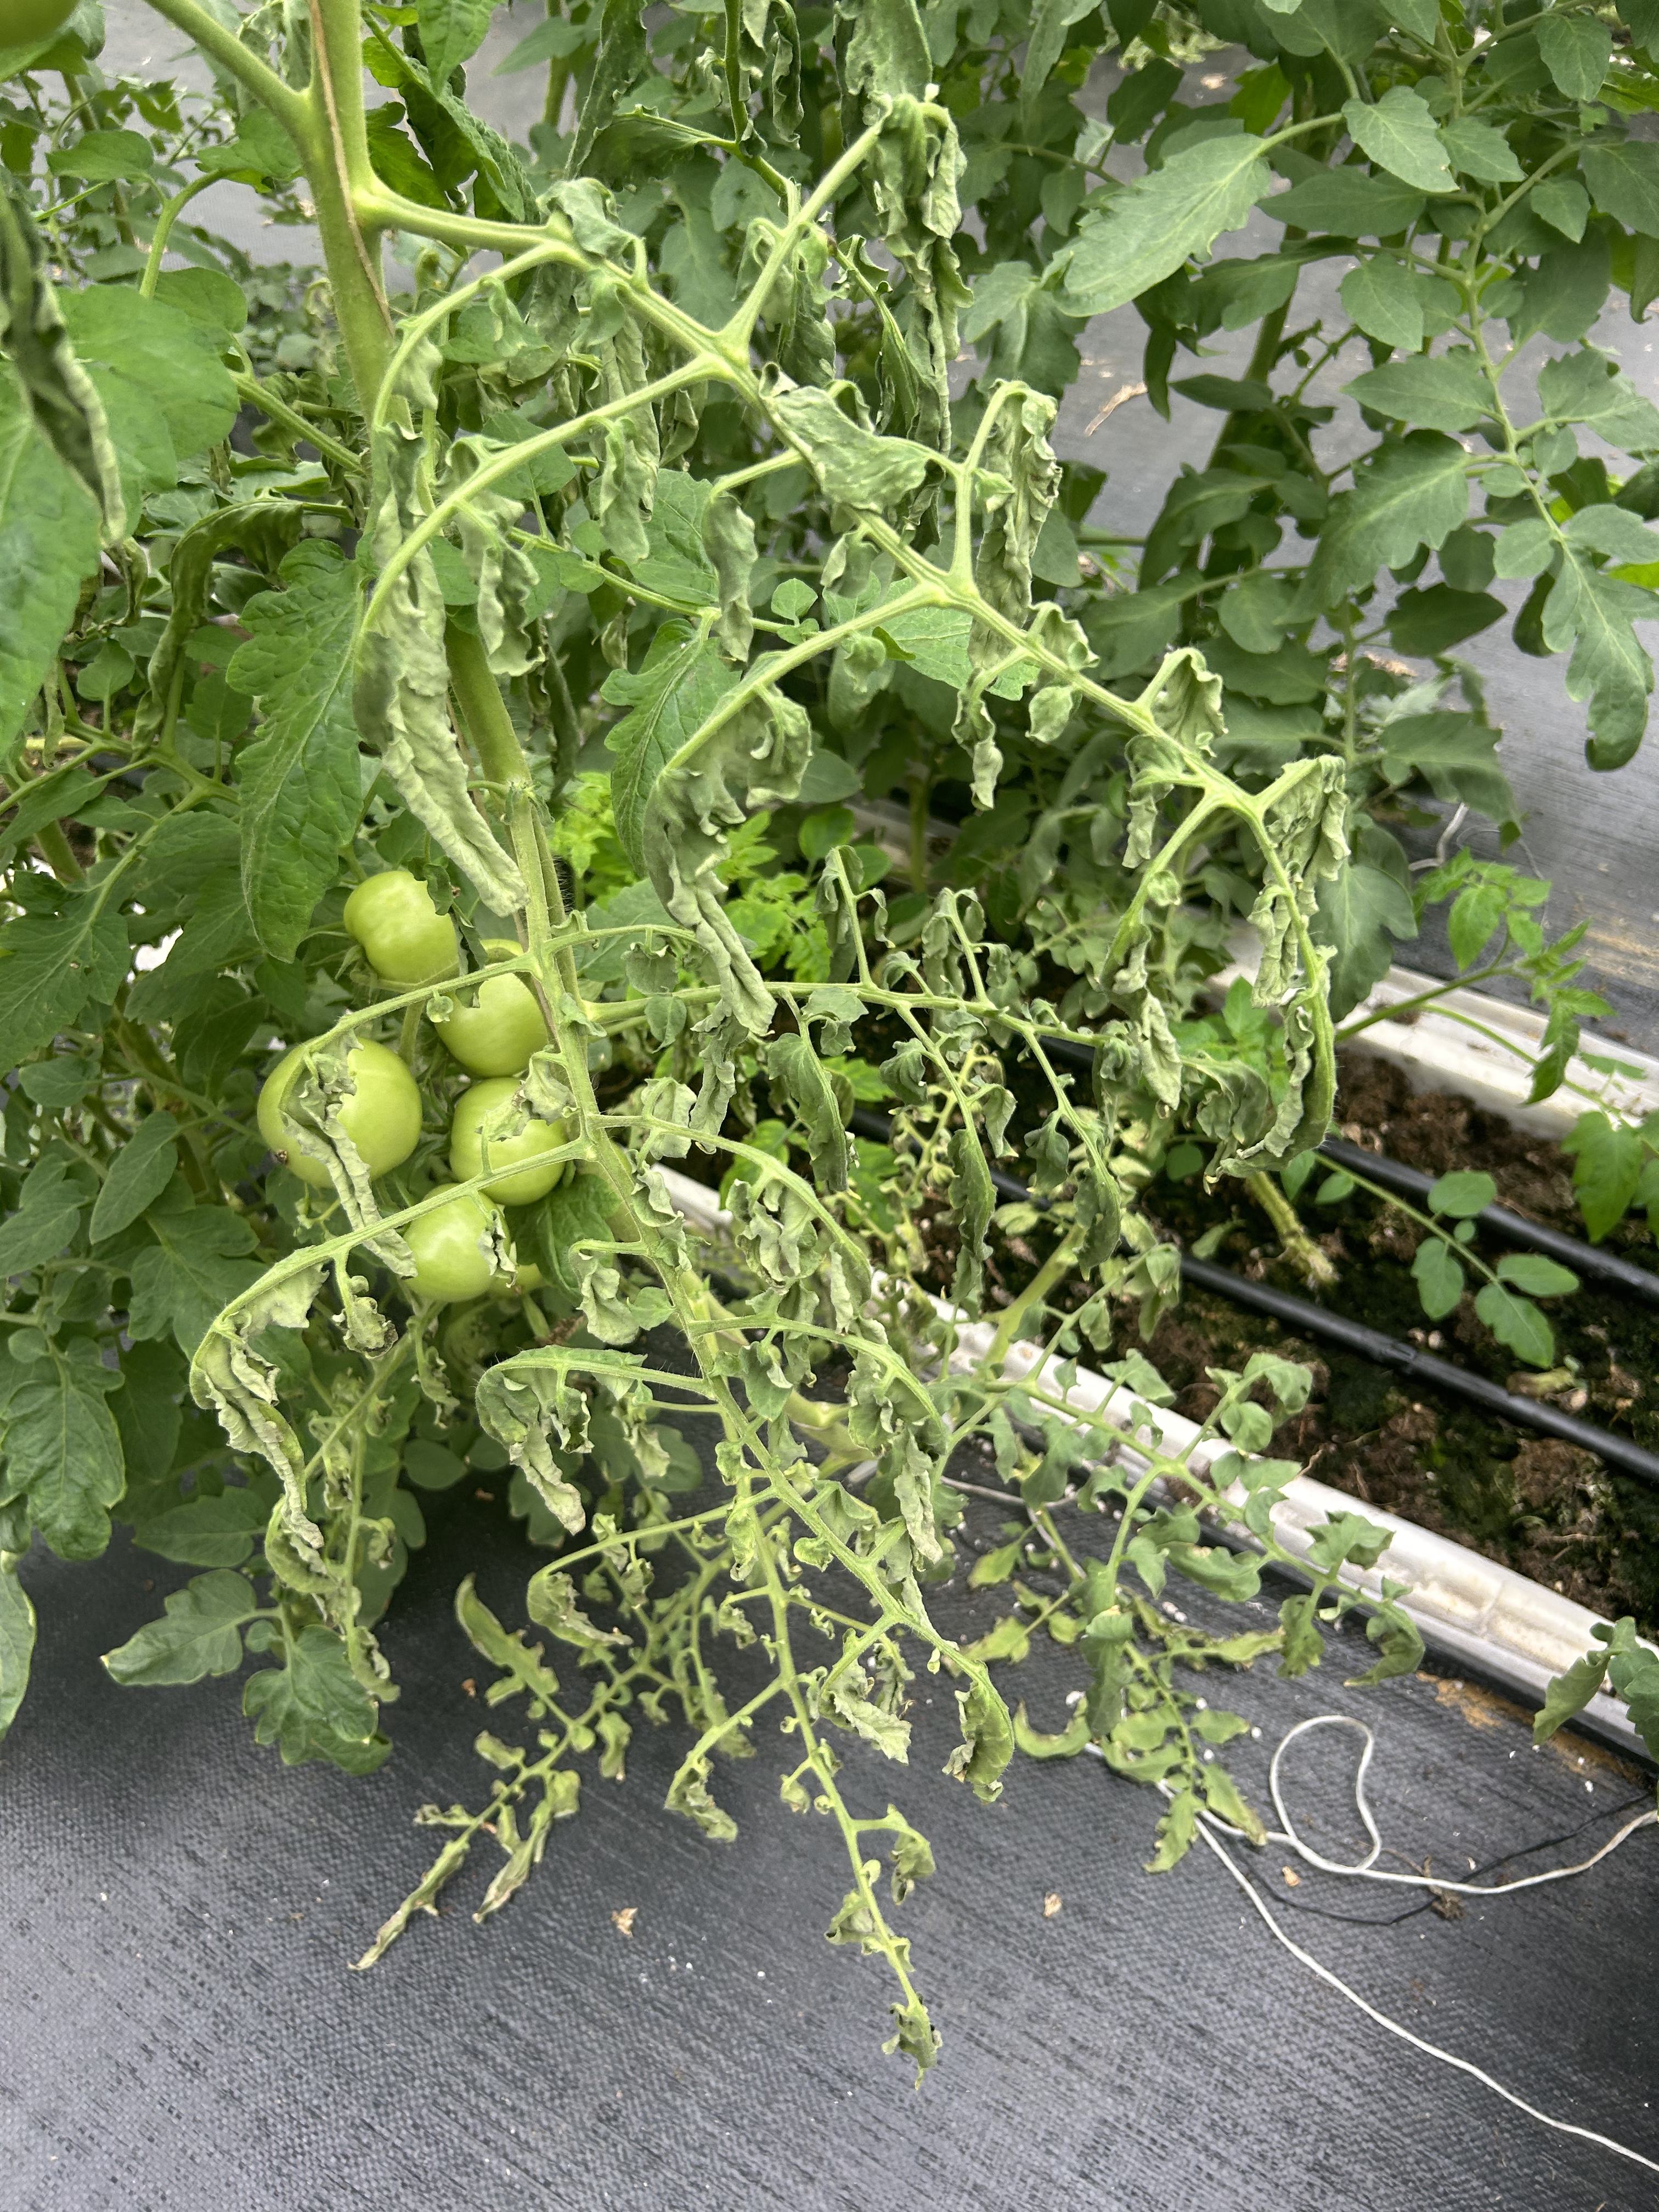
Disease: Wilt